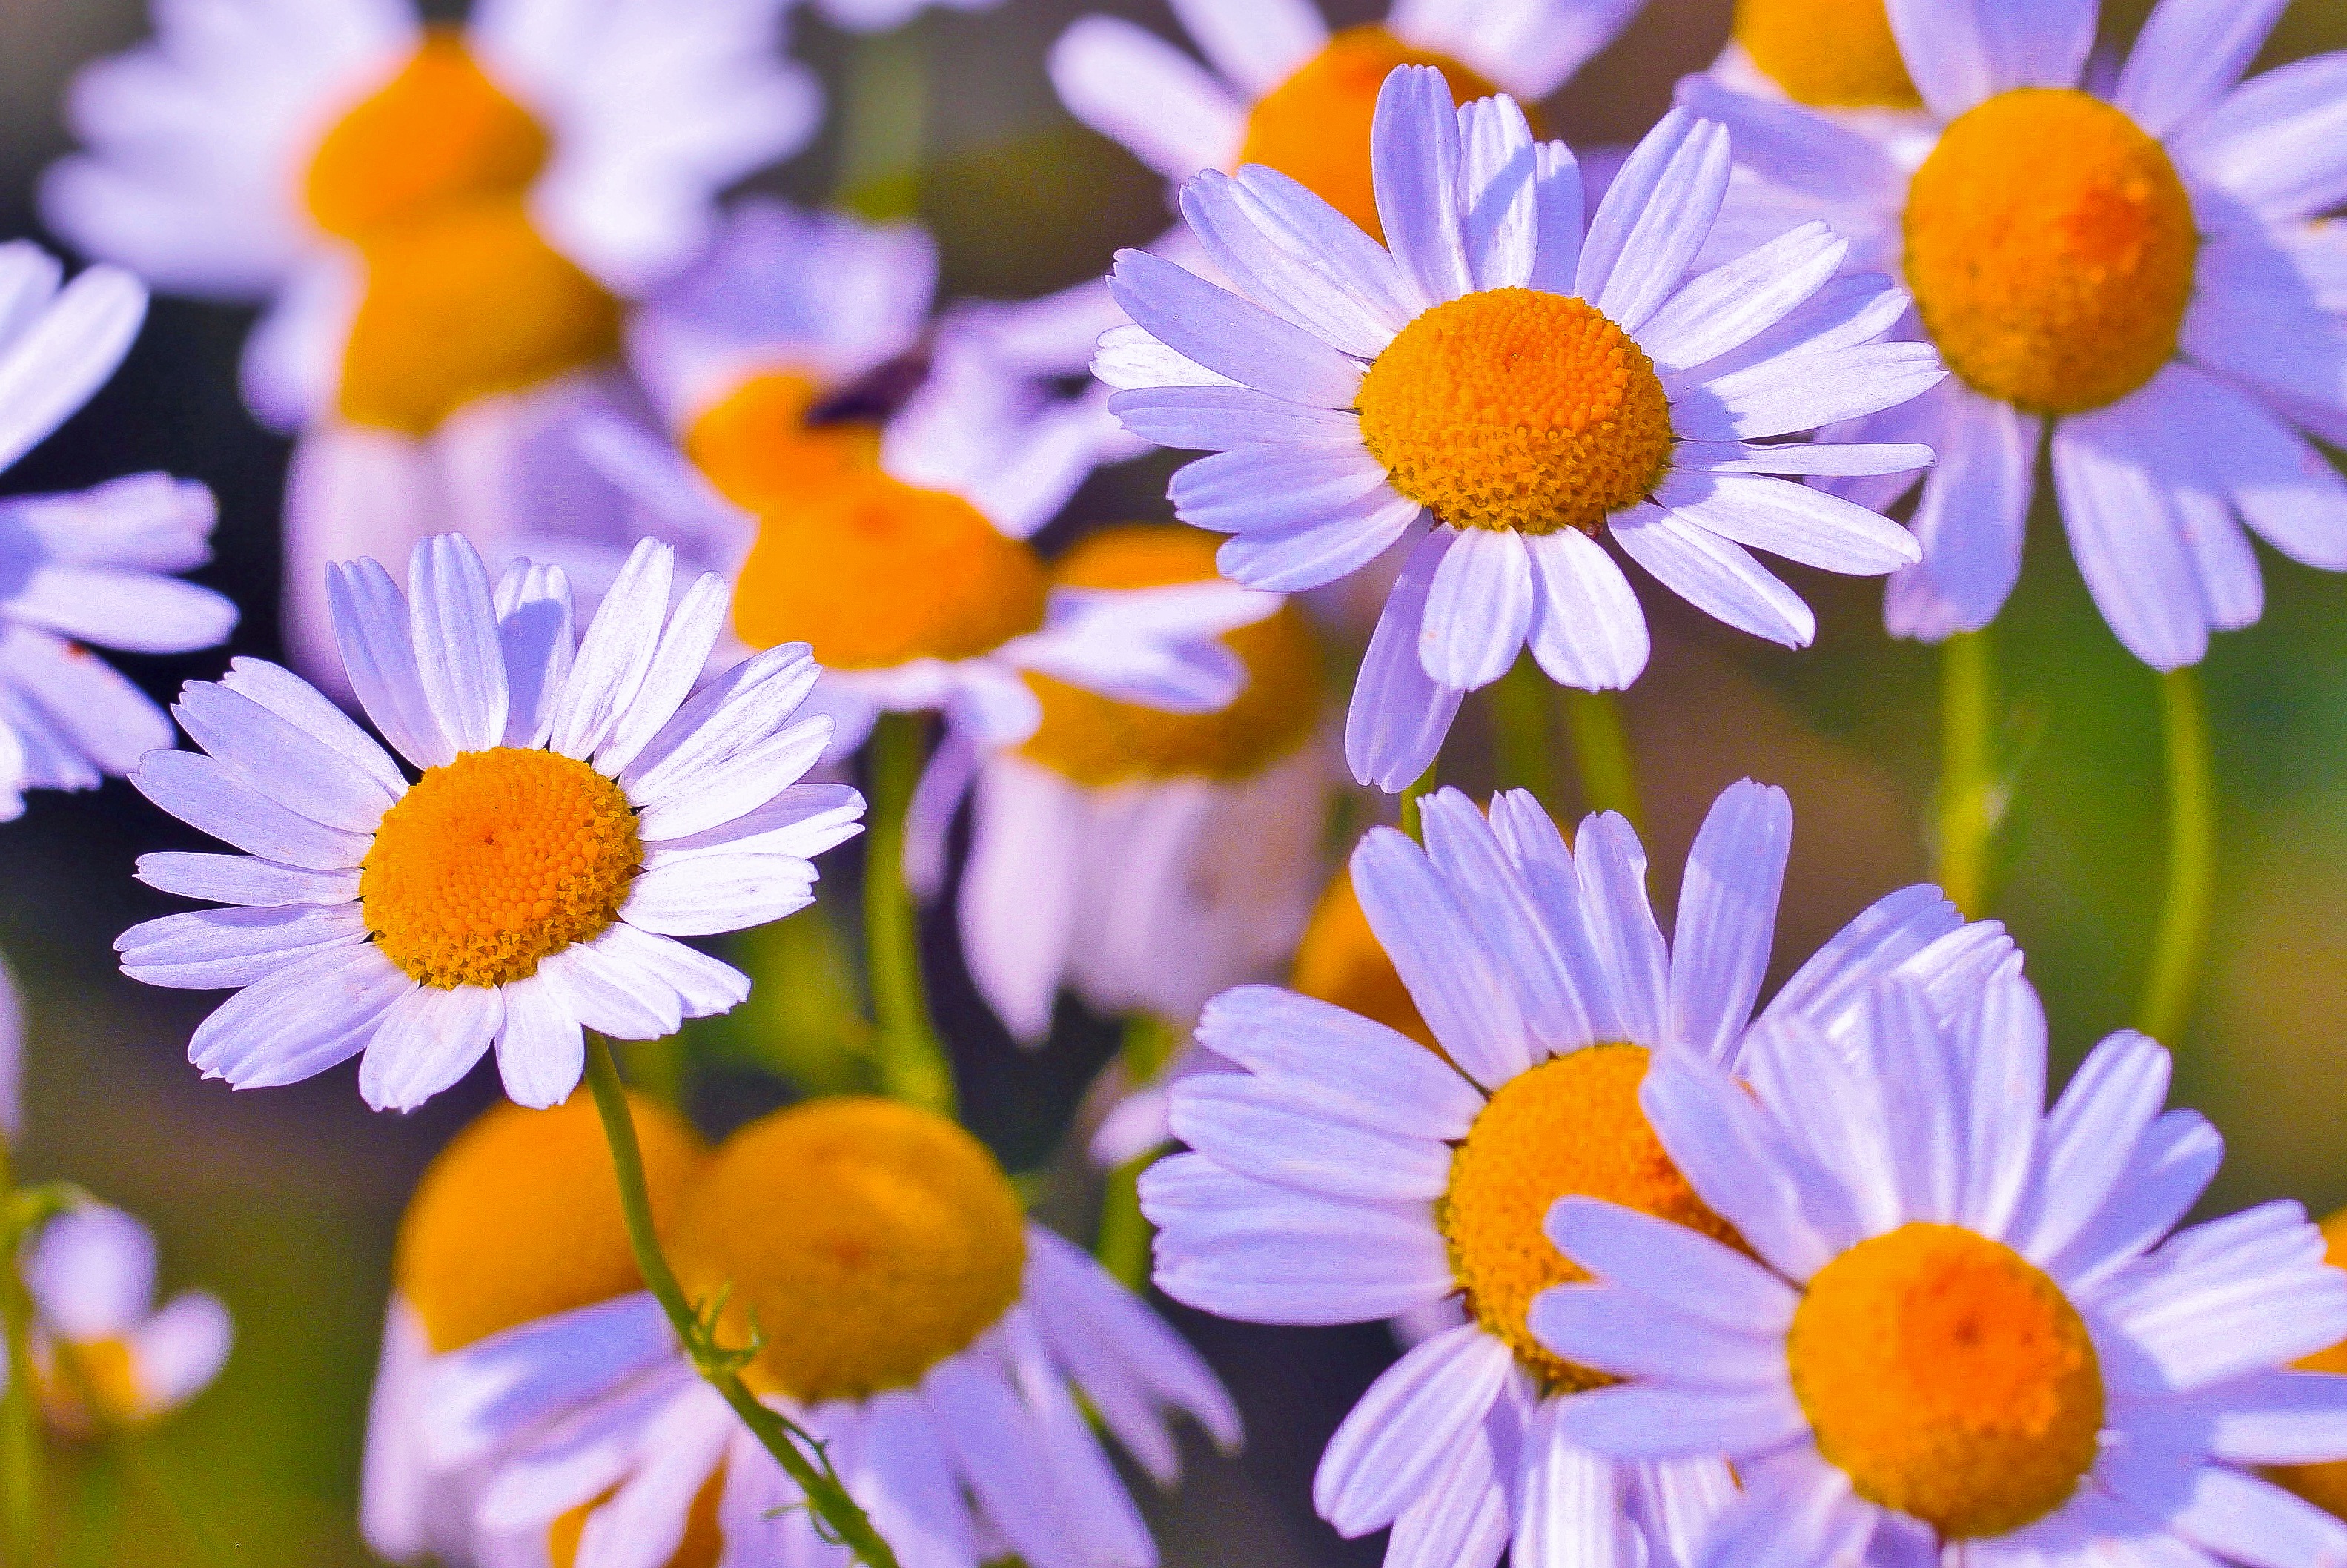
nature, plant, flower, petal, daisy, herb, yellow, garden, flora, plants, wildflower, close up, chamomile, medicinal plant, macro photography, medicinal, flowering plant, daisy family, medicinal flower, oxeye daisy, annual plant, land plant, chamaemelum nobile, marguerite daisy, garden cosmos